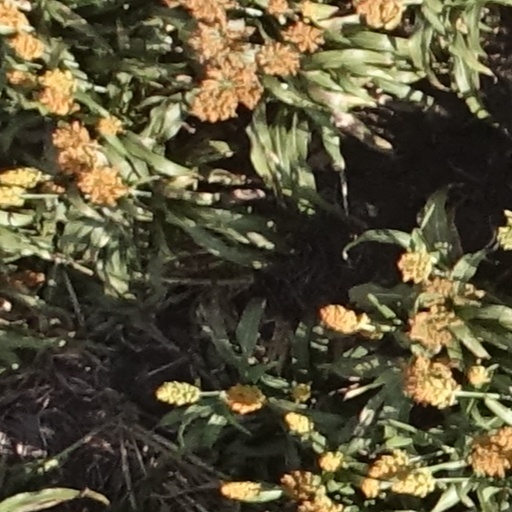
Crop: sorghum